Richard Ramirez

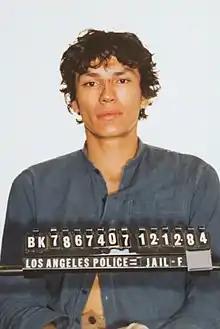
Mugshot of Ramirez, taken on December 12, 1984, after an arrest for auto theft.

Ricardo Leyva Muñoz Ramirez (February 29, 1960 – June 7, 2013), better known as Richard Ramirez, was an American serial killer, sex offender and burglar whose killing spree occurred in Greater Los Angeles and the San Francisco Bay Area in the state of California. From April 1984 to August 1985, Ramirez murdered at least fifteen people during various break-ins, with his crimes usually taking place after dark, leading to him being dubbed the Night Stalker, the Walk-In Killer, and the Valley Intruder. He was convicted and sentenced to death in 1989 and died while awaiting execution in 2013.